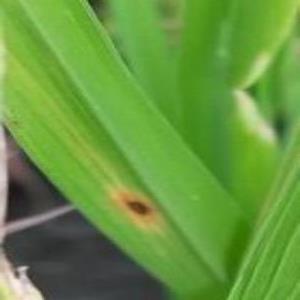
Disease: Brownspot